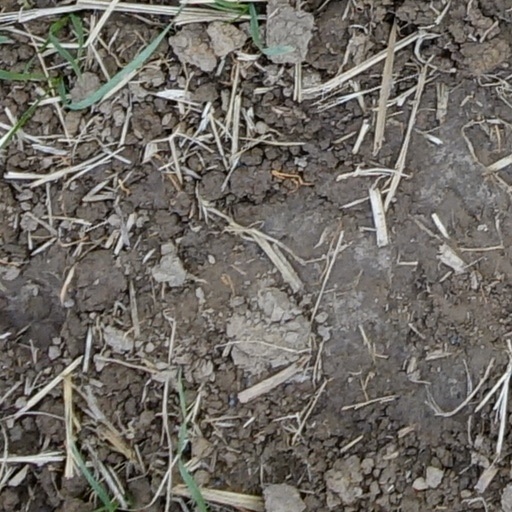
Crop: wheat